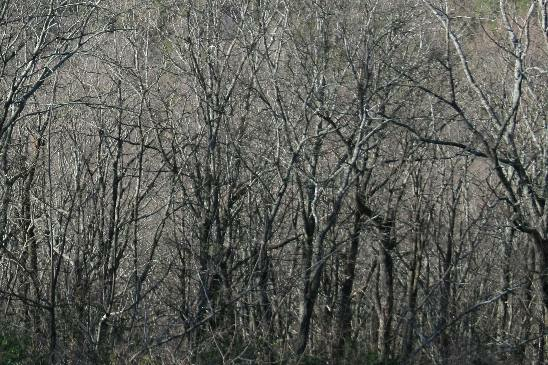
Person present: No